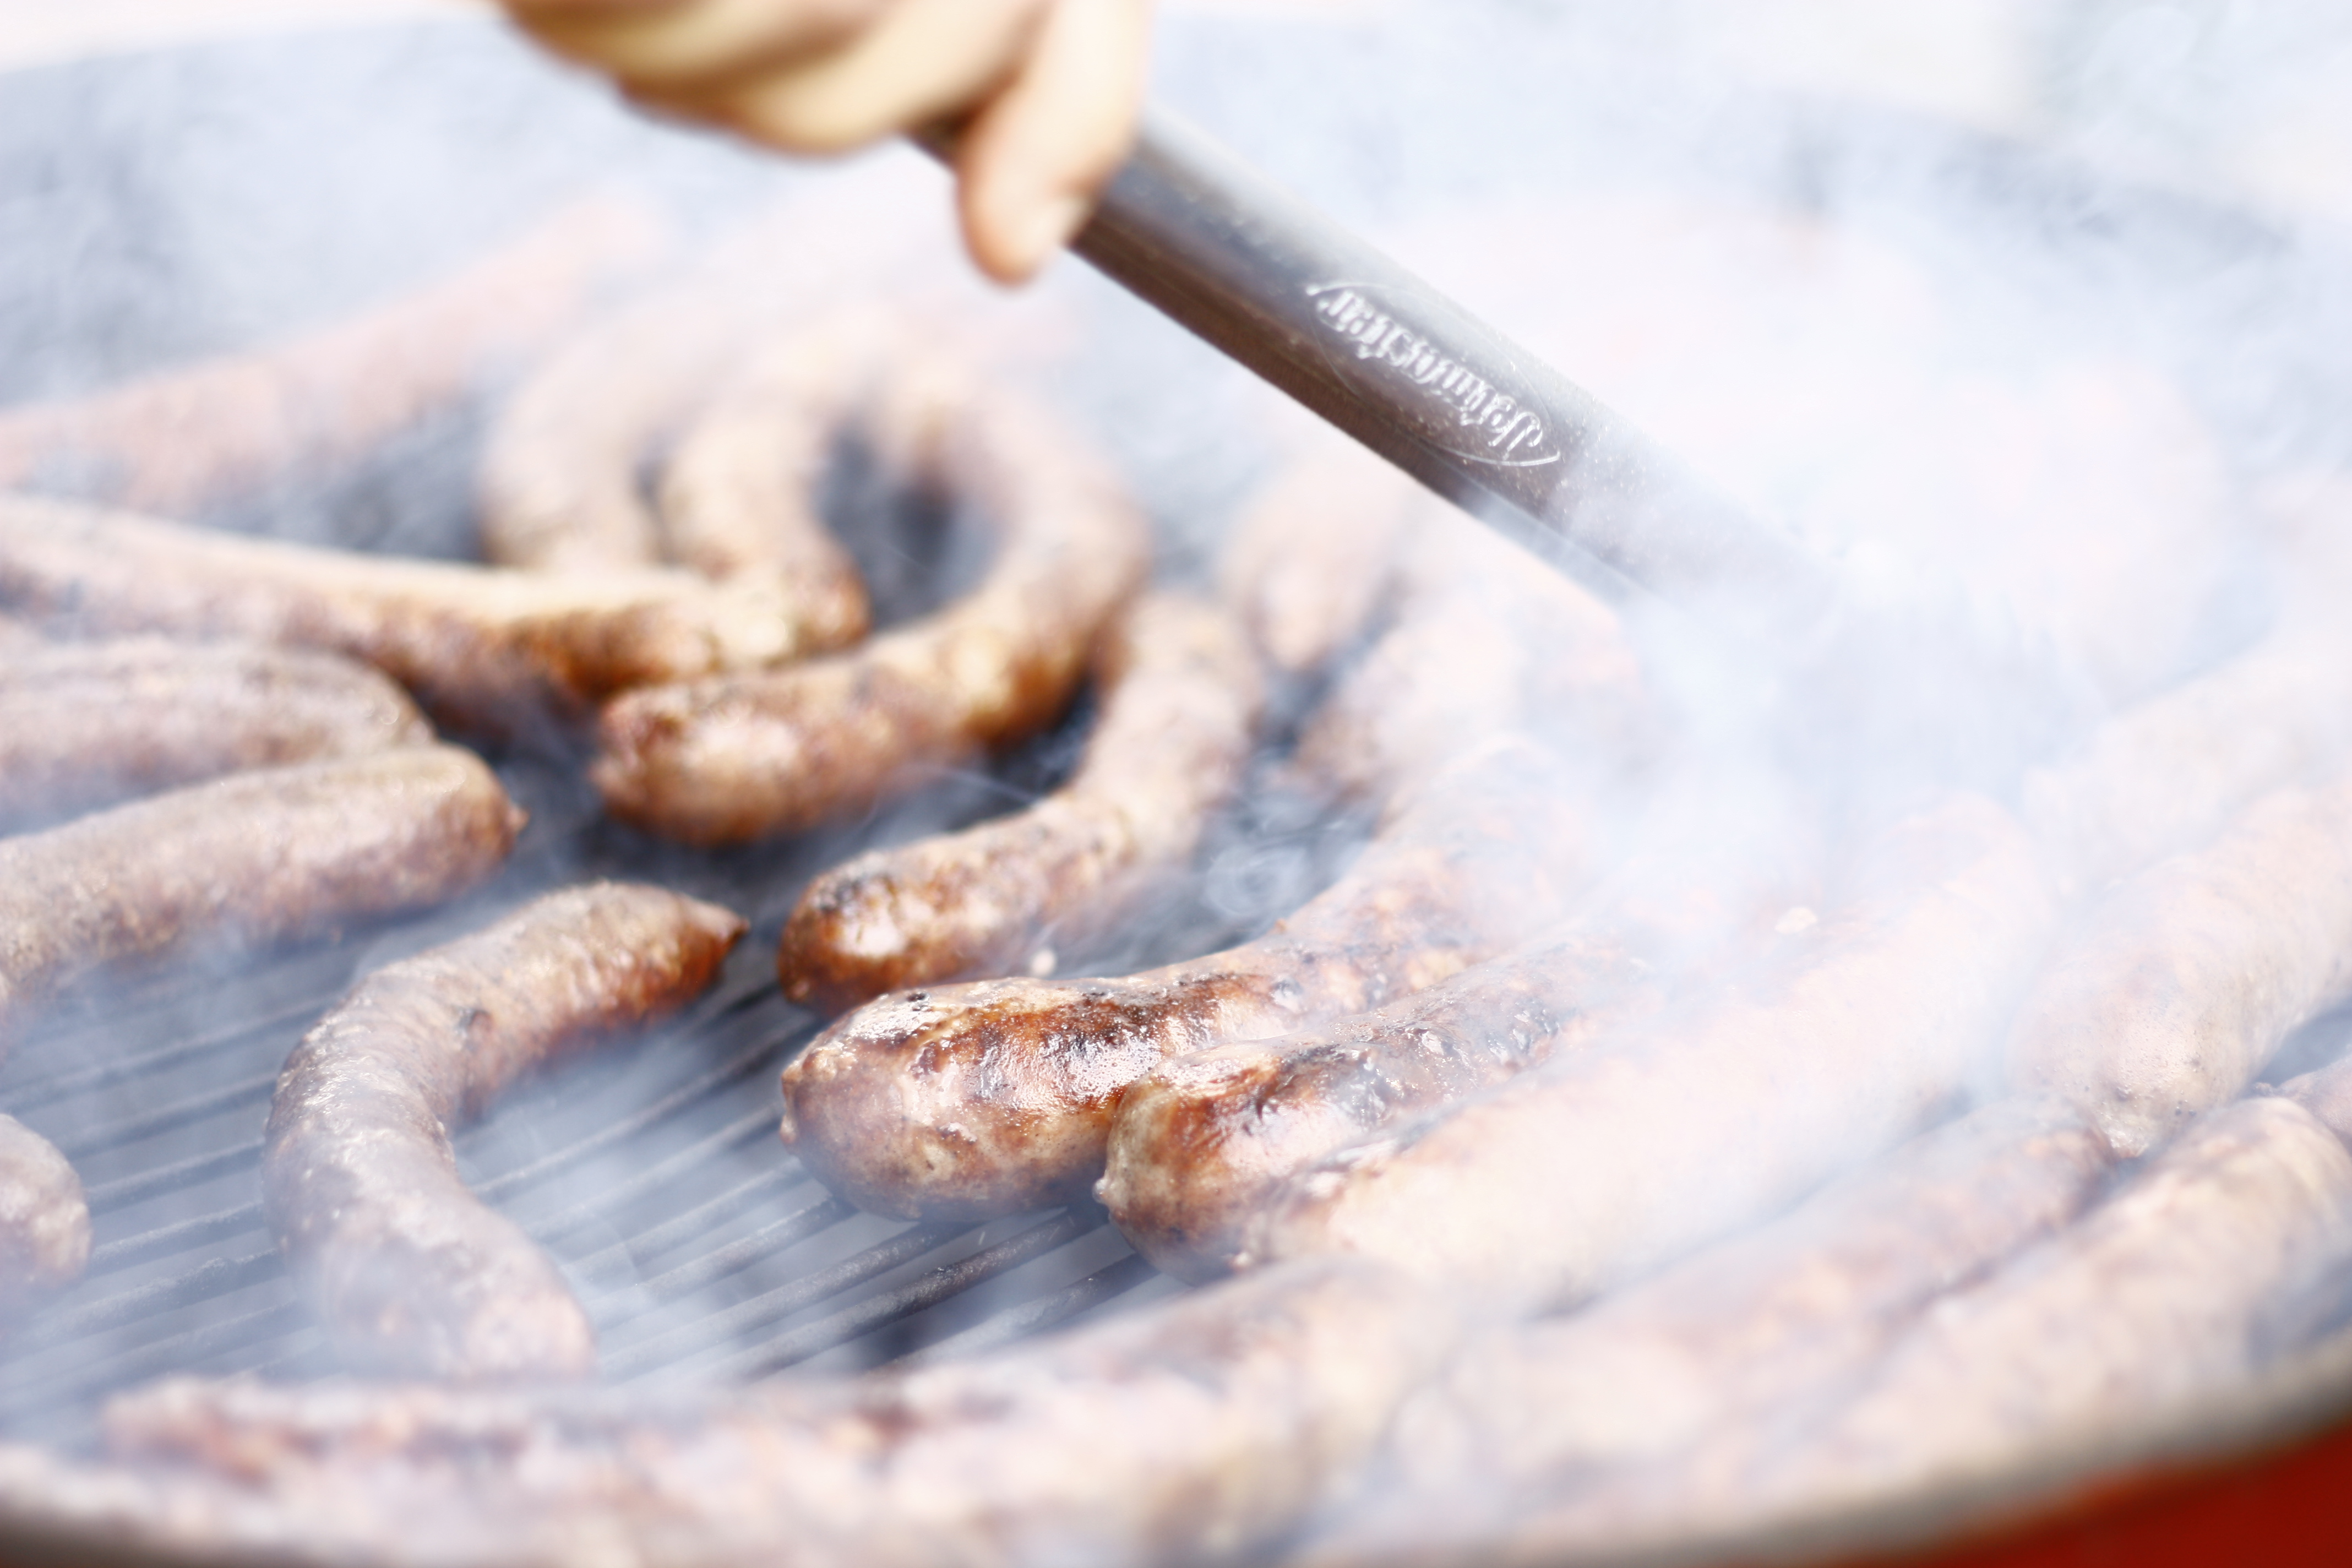
dish, food, cooking, bbq, fish, baking, meat, barbecue, cuisine, grill, bratwurst, flavor, sausages, grilling, human action